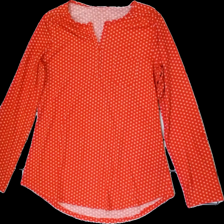
View: front
Type: Top
Category: Ladies
Brand: Primark
Colors: Red, White
Material: 100% Polyester
Pattern: Other
Cut: Regular
Size: M
Season: All
Price range: <50
Recommended usage: Recycle